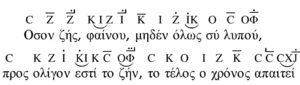
L’épitaphe de Seikilos ou chanson de Tralles est un fragment d'inscription lapidaire grecque, partiellement accompagné d'une notation musicale, gravée sur une colonne de marbre placée sur la tombe qu'a fait ériger un certain Seikilos pour son épouse ou son père, près de Tralles, en Asie Mineure.